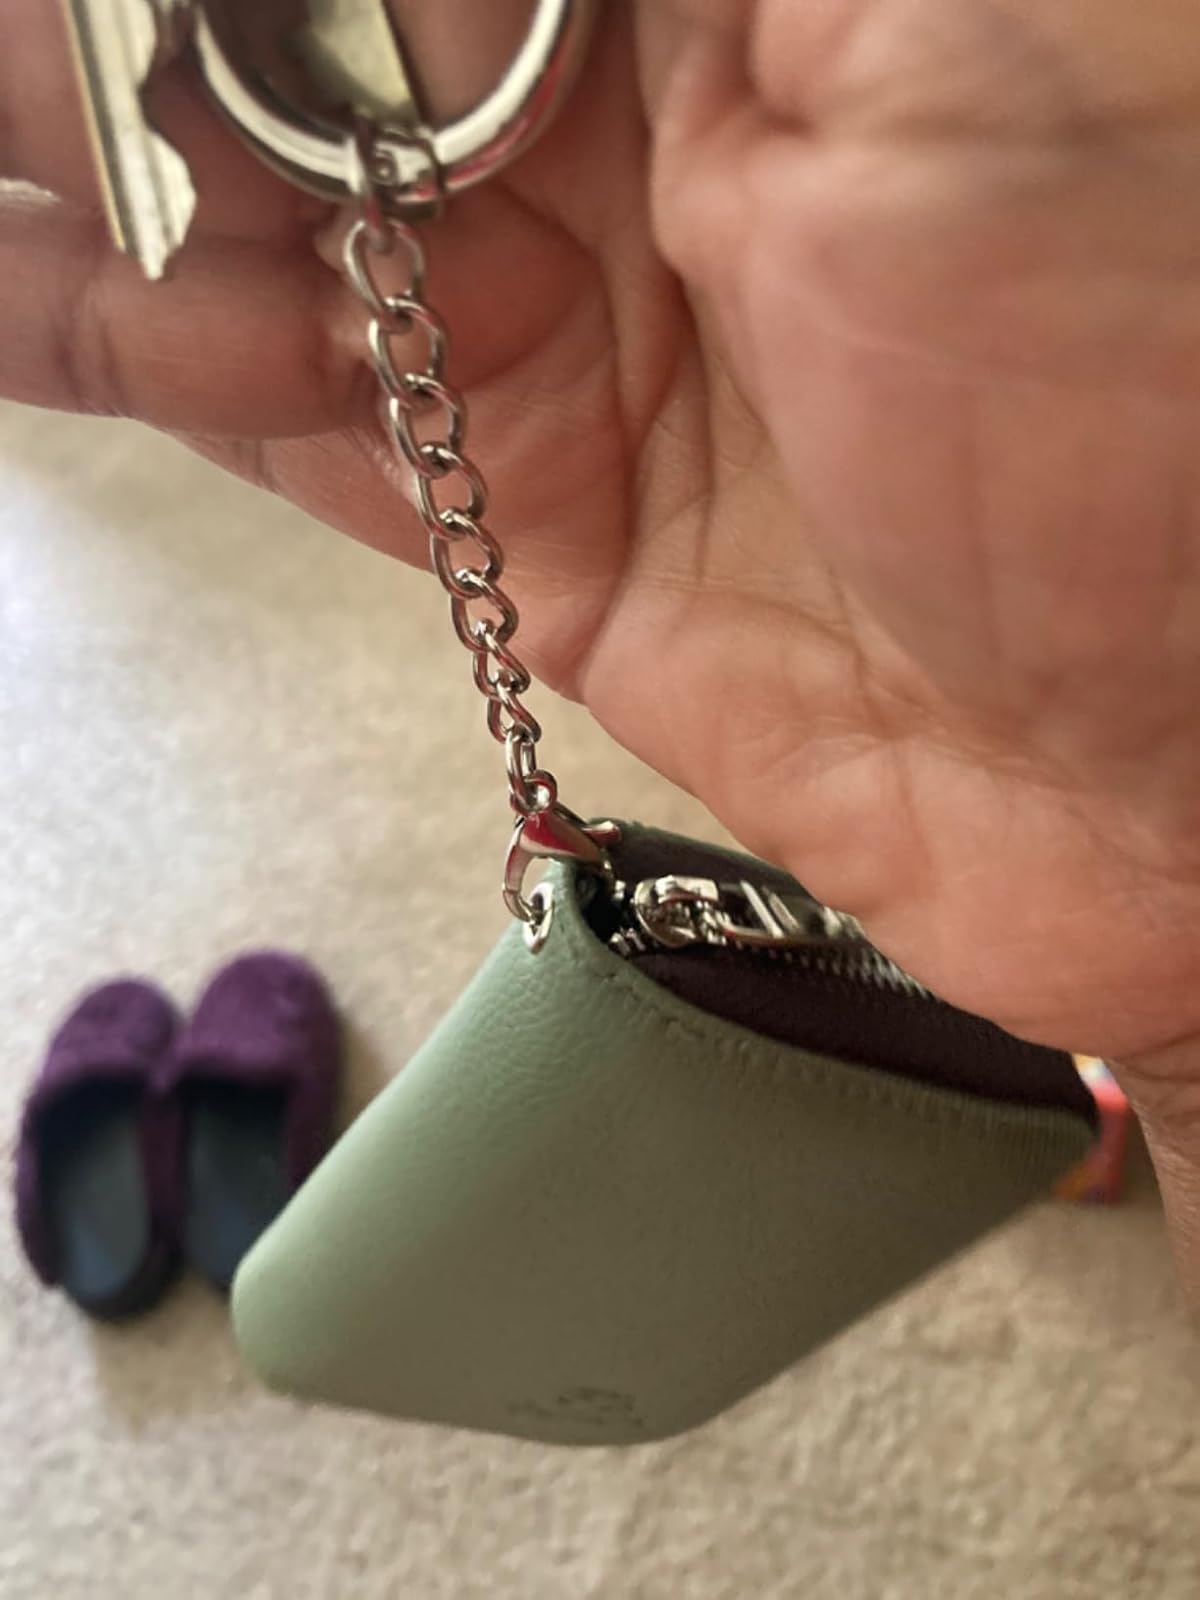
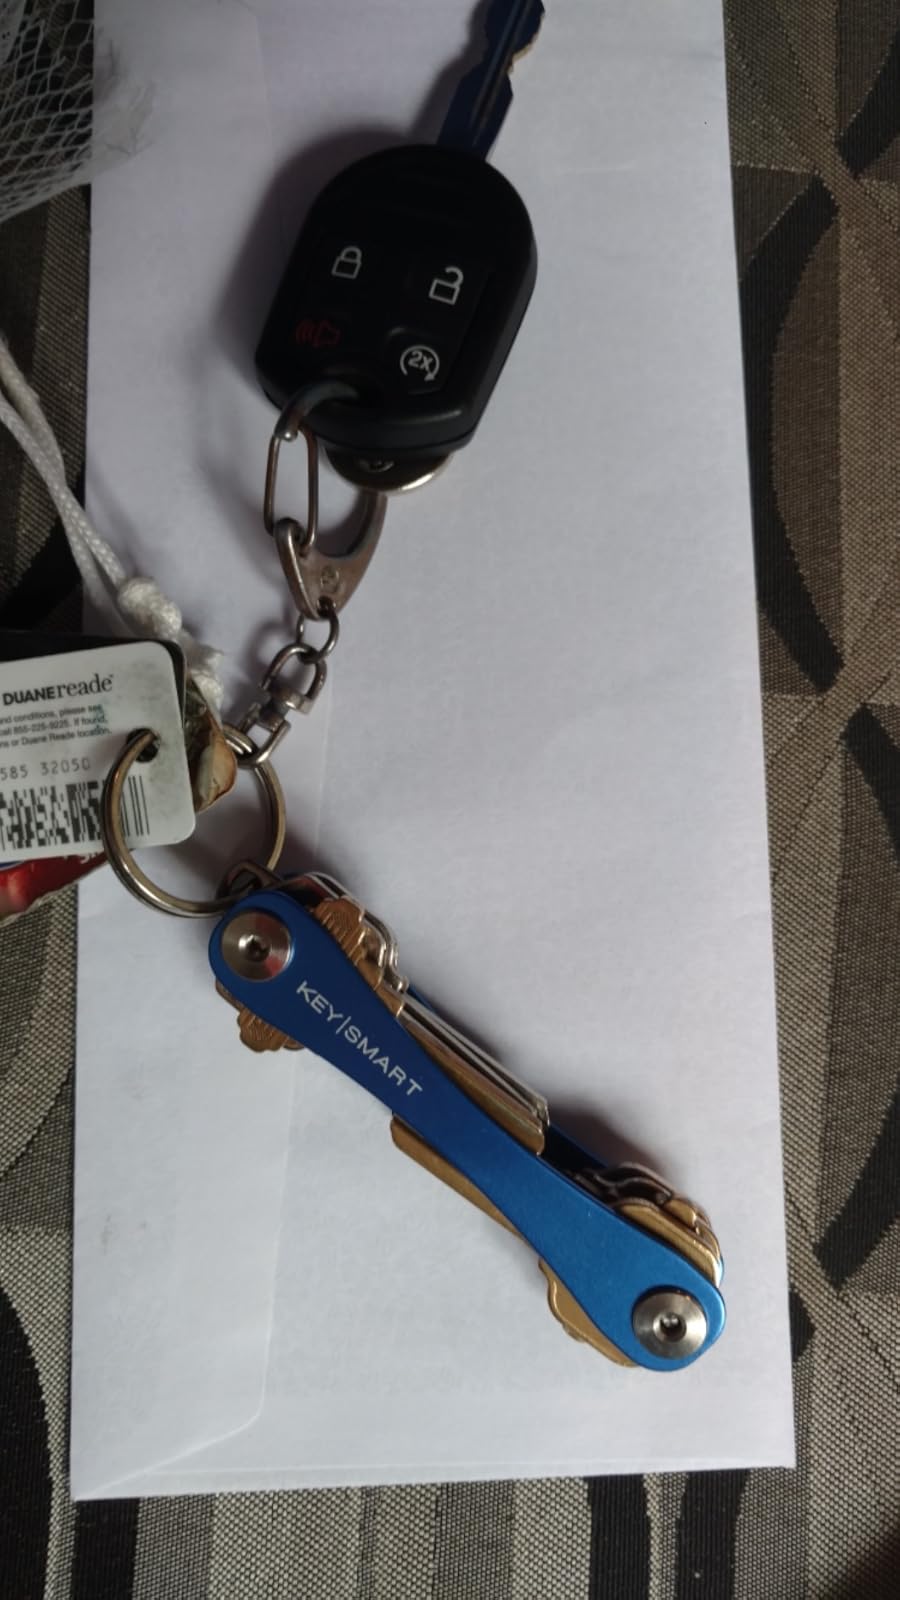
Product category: accessories_keychain
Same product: no